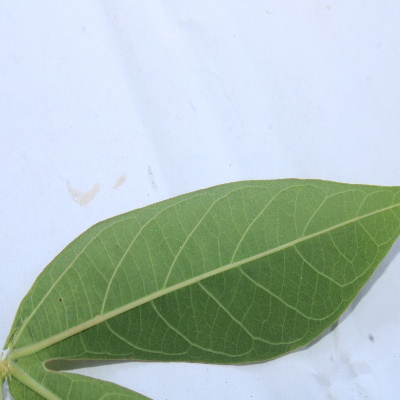
Crop: Cassava
Condition: healthy